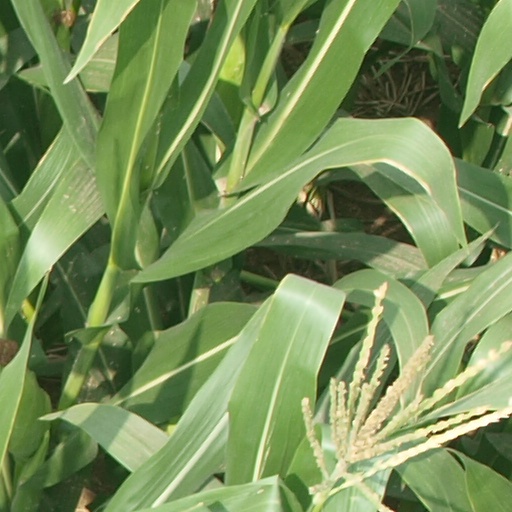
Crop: maize; corn